Joseph M. Walker House

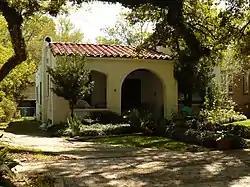
The Joseph M. Walker House in 2008

The Joseph M. Walker House is a historic residence in Mobile, Alabama, United States. It was built in 1927 in the Spanish Colonial Revival style. The building was placed on the National Register of Historic Places on July 12, 1991. It is a part of the Spanish Revival Residences in Mobile Multiple Property Submission.